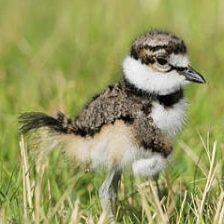
Species: KILLDEAR
Scientific name: CHARADRIUS VOCIFERUS